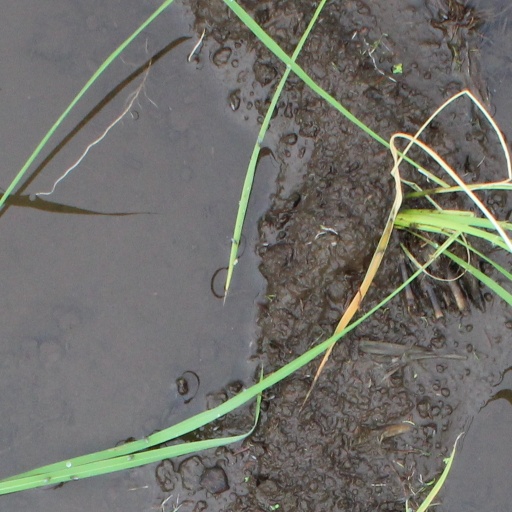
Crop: rice